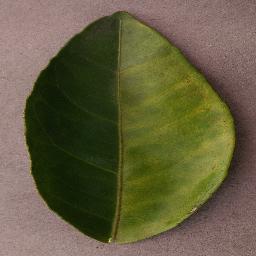
Label: Orange___Haunglongbing_(Citrus_greening)